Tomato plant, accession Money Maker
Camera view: vertical (180 deg); turntable rotation: 90 degrees
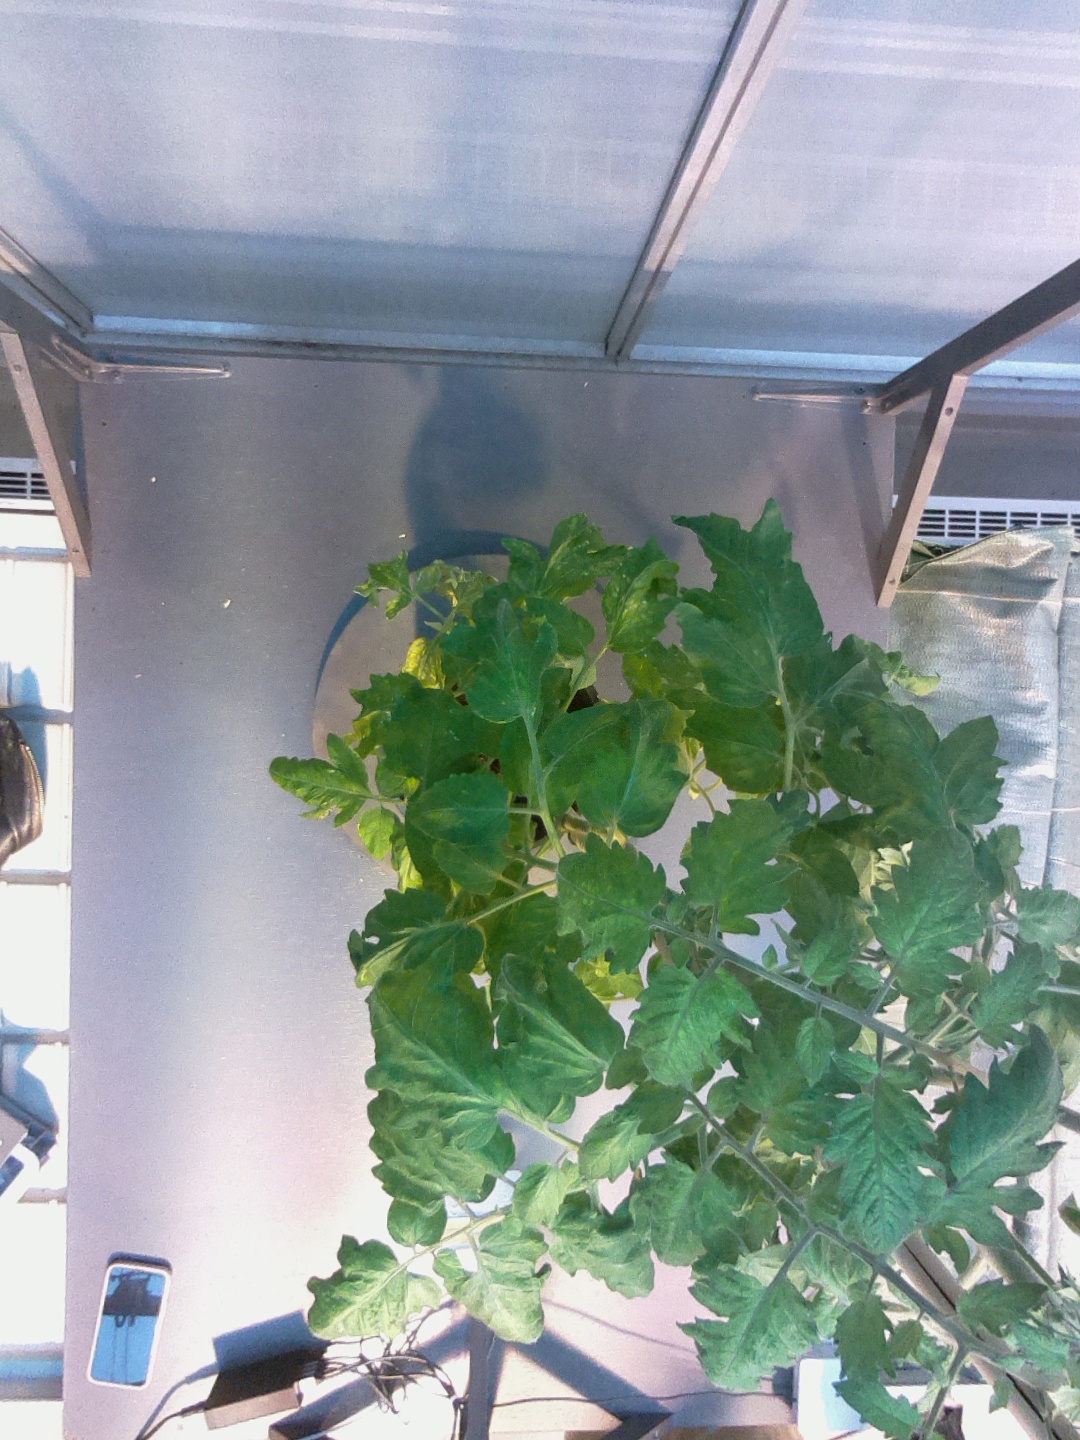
BBCH growth stage 70: Fruits at the main stem or branches visibles